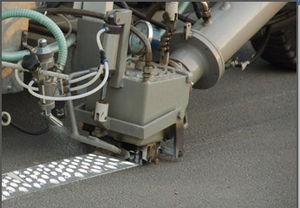
machine de traçage routier, marquage par extrusion
Parmi les techniques de traçage des marquages routiers, la machine de traçage par extrusion est parmi les plus utilisées pour l’application des enduits à chaud. Le produit est répandu par un appareil conçu sur le principe de la vis sans fin.